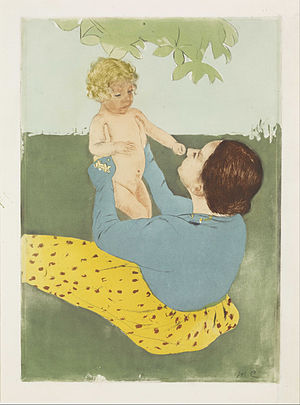
Mary Cassatt / Slutningen af karrieren
Under kastanjetræet, 1898, koldnål og akvatinte, Museum of Fine Arts, Houston
Mary Stevenson Cassatt var en amerikansk maler og grafiker, der levede det meste af sit voksenliv i Frankrig. Her var hun ven med Edgar Degas, og hun udstillede sammen med impressionisterne. Nogle af hendes centrale motiver var kvinder i private eller sociale sammenhænge, heriblandt især af det nære forhold mellem mor og barn.